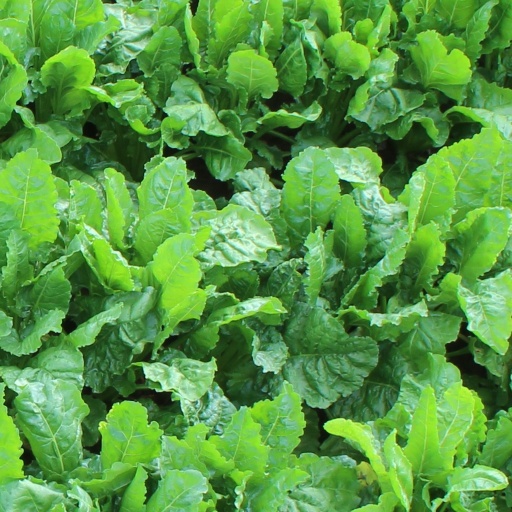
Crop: sugar beet